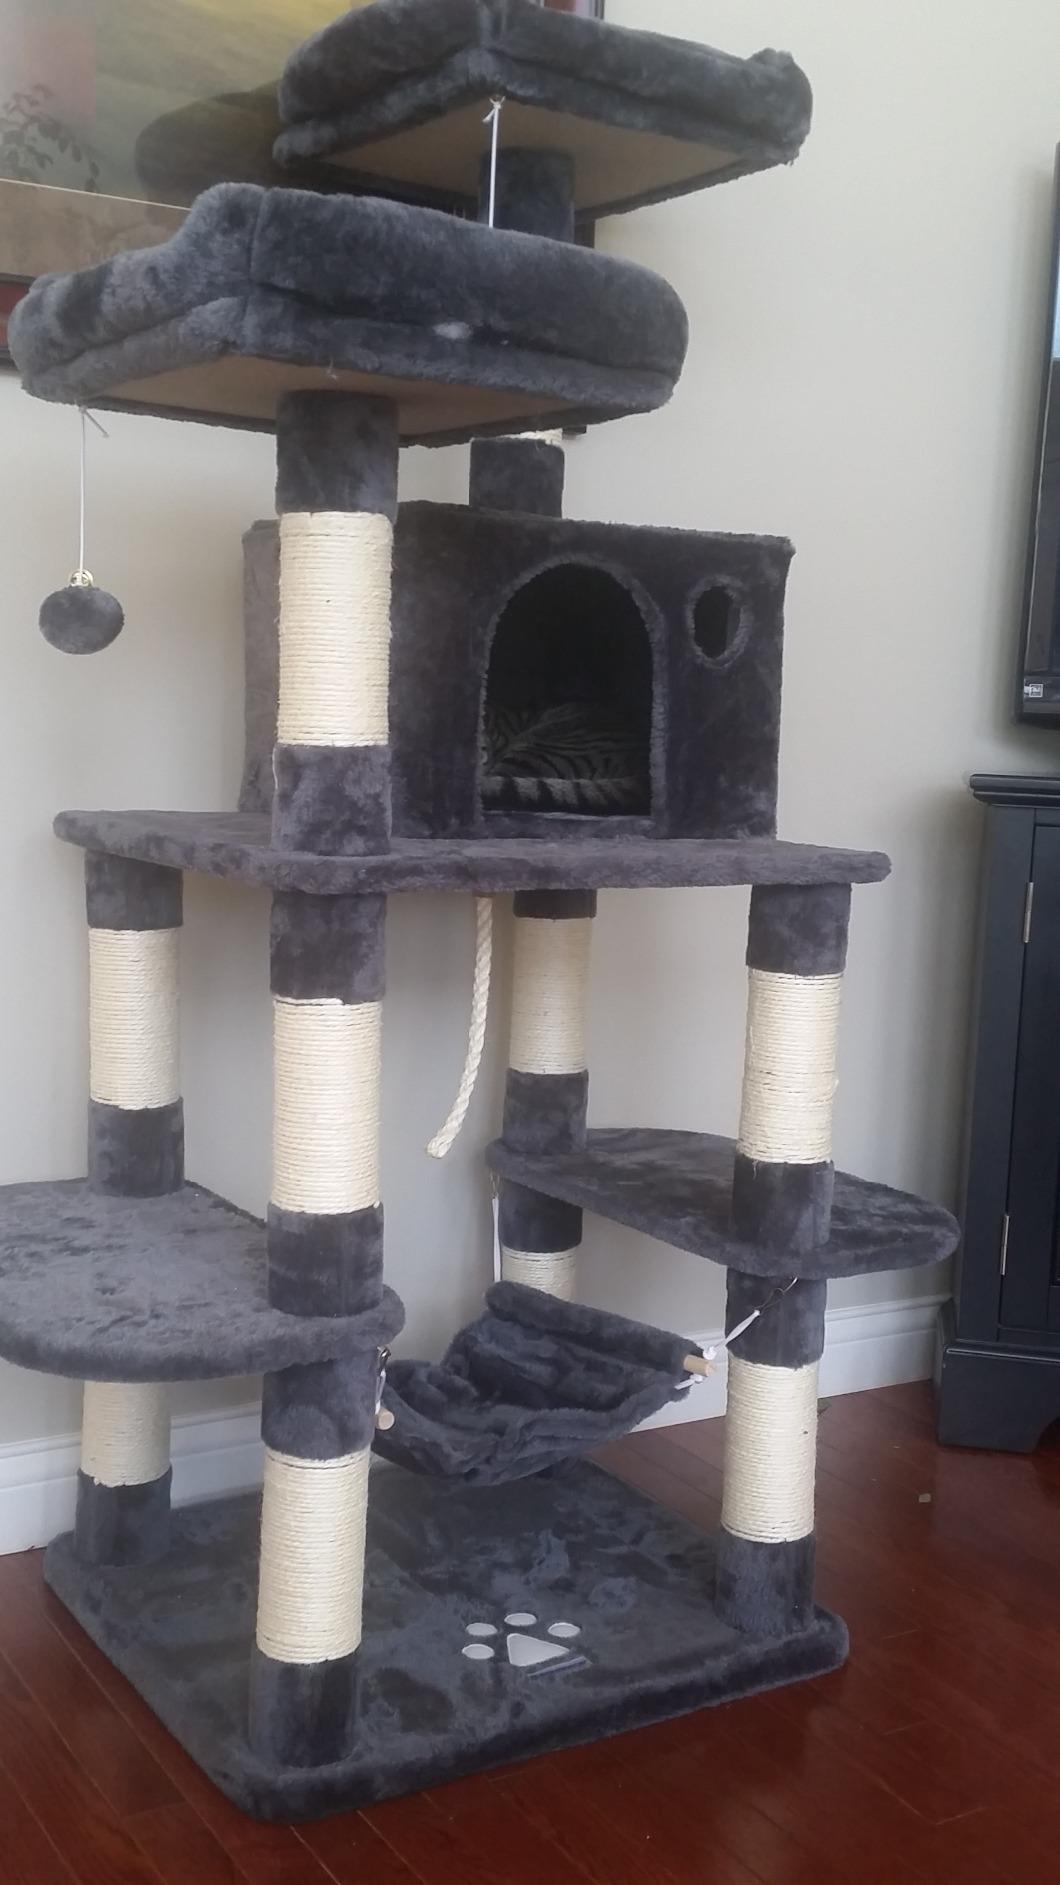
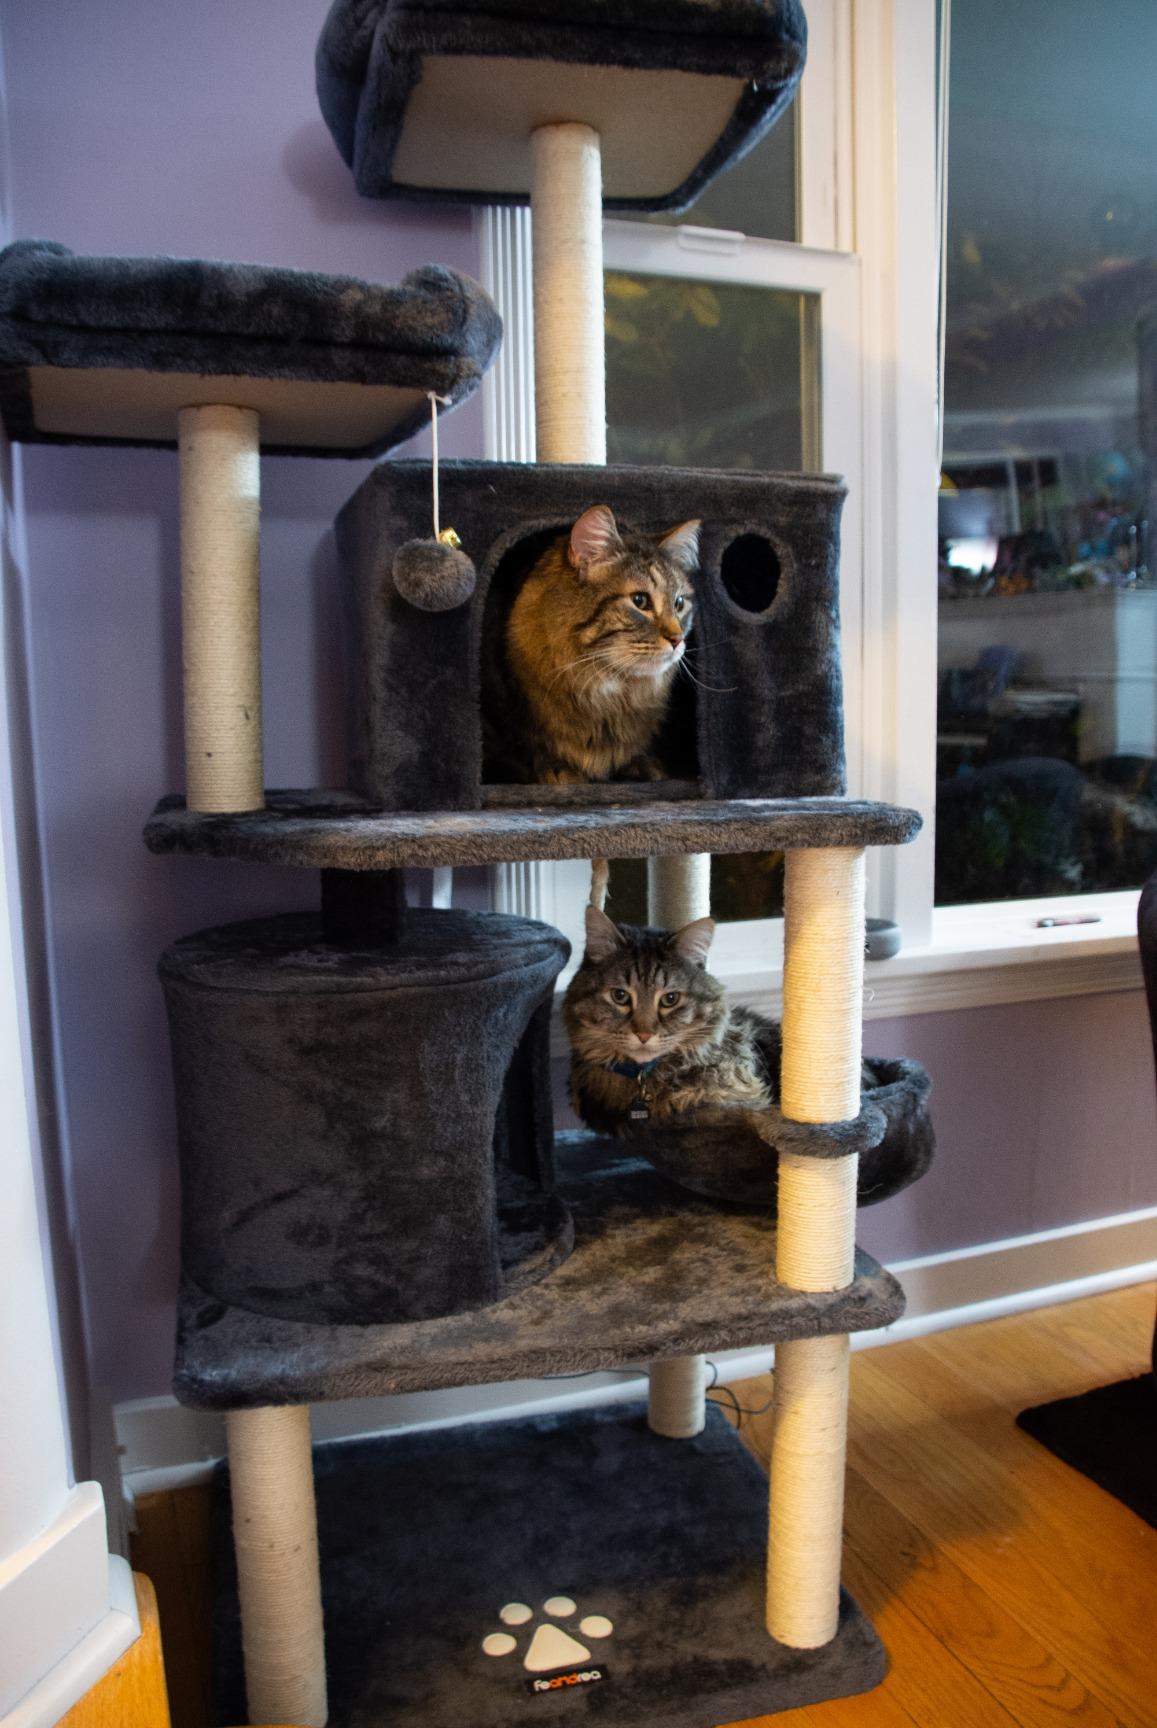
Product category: items_cat tree
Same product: no